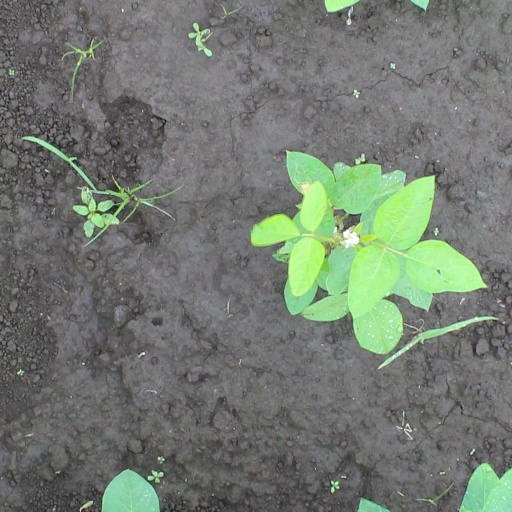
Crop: soybean